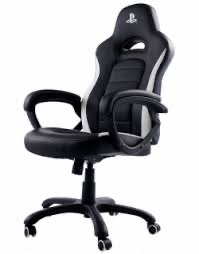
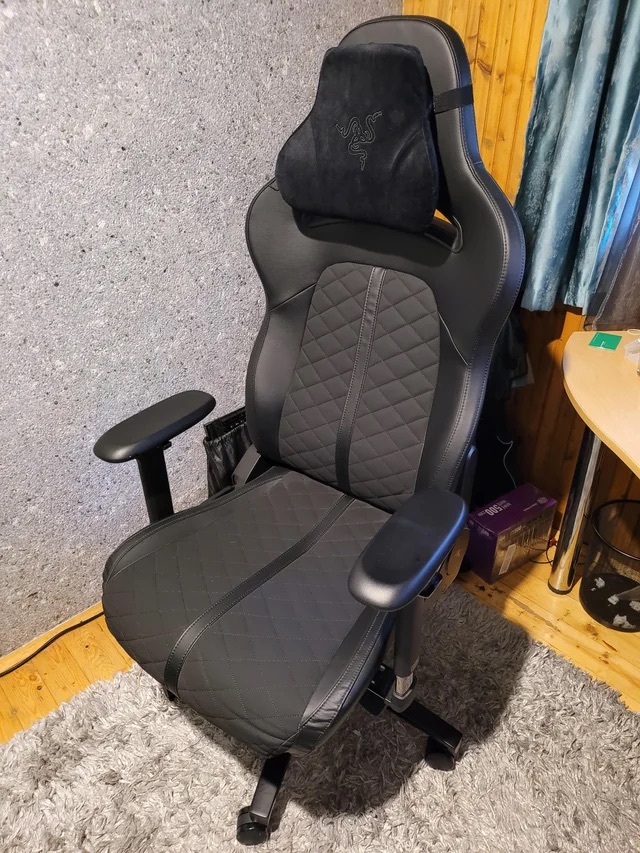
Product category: items_chair
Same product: no